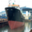
Label: ship